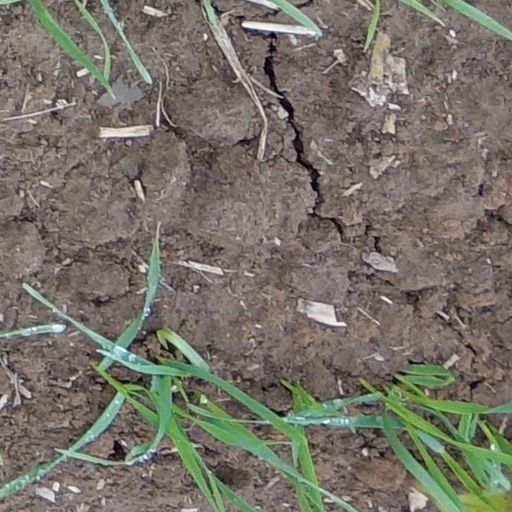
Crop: wheat